Wave

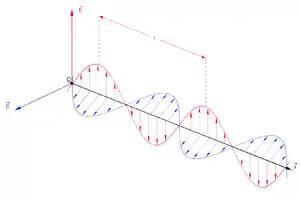

An electromagnetic wave consists of two waves that are oscillations of the electric and magnetic fields. An electromagnetic wave travels in a direction that is at right angles to the oscillation direction of both fields. In the 19th century, James Clerk Maxwell showed that, in vacuum, the electric and magnetic fields satisfy the wave equation both with speed equal to that of the speed of light. From this emerged the idea that light is an electromagnetic wave. The unification of light and electromagnetic waves was experimentally confirmed by Hertz in the end of the 1880s. Electromagnetic waves can have different frequencies (and thus wavelengths), and are classified accordingly in wavebands, such as radio waves, microwaves, infrared, visible light, ultraviolet, X-rays, and gamma rays. The range of frequencies in each of these bands is continuous, and the limits of each band are mostly arbitrary, with the exception of visible light, which must be visible to the normal human eye.